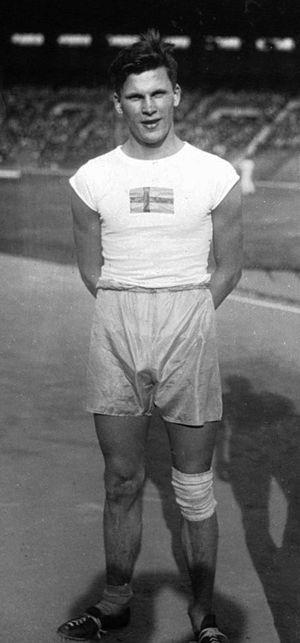
Eric Wennström est un athlète suédois, spécialiste du 110 mètres haies.